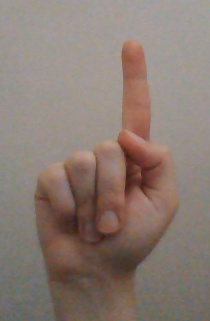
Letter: bb